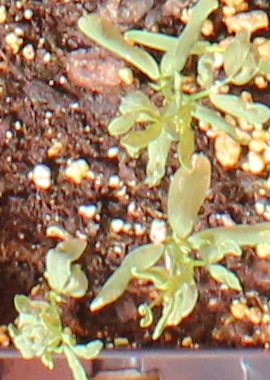
Label: Lentil